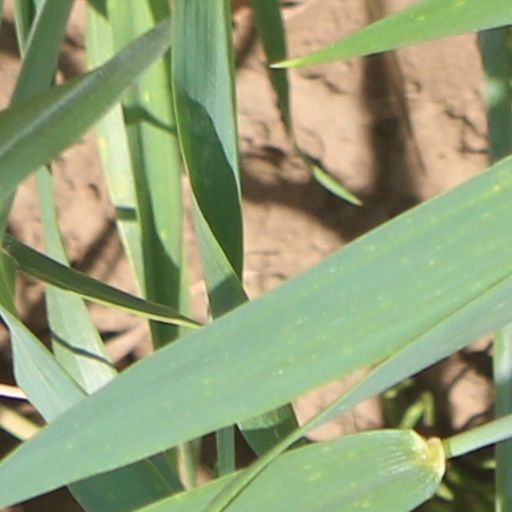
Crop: wheat